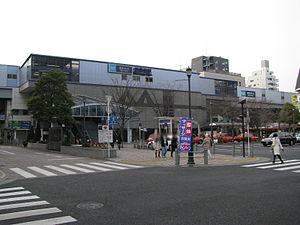
Nishi-Kasai est une station du métro de Tokyo sur la ligne Tōzai dans l'arrondissement d'Edogawa à Tokyo. Elle est exploitée par le Tokyo Metro.